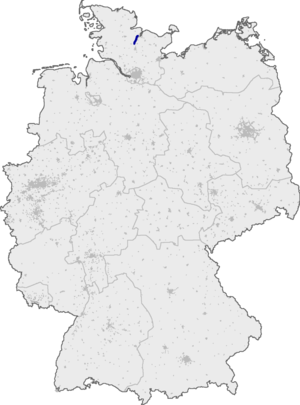
Bundesautobahn 215
Bundesautobahn 215s forløb
Bundesautobahn 215 eller A 215 er en motorvej i Tyskland. Den forbinder byerne Neumünster og Kiel.